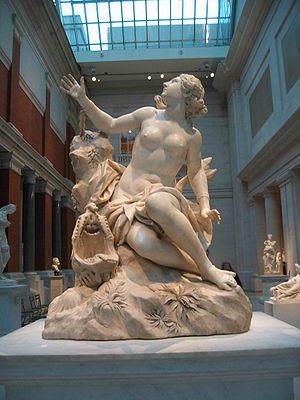
Dans la mythologie grecque, Andromède est une princesse éthiopienne. Fille du roi Céphée, elle est victime de l'orgueil de sa mère Cassiopée. Exposée nue sur un rocher pour y être dévorée par un monstre marin, elle est sauvée de justesse par Persée dont elle deviendra l'épouse.